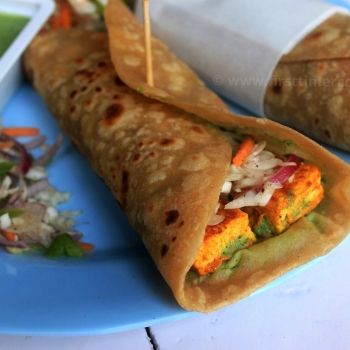
Dish: kaathi_rolls